Azerbaijan–Montenegro relations

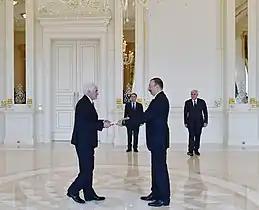
President of the Republic of Azerbaijan Ilham Aliyev received credentials of newly appointed Ambassador Extraordinary and Plenipotentiary of Montenegro Branko Milic

Ambassador of Azerbaijan to Romania Eldar Hasanov (who is now serving as the Ambassador of Azerbaijan to Serbia, Montenegro, Bosnia and Herzegovina) was appointed the Ambassador to Montenegro by the Presidential Decree issued on 28 July 2010. Mr. Hasanov presented his credentials to the President of Montenegro Filip Vujanovic on October 6, 2010. On the other hand, Ambassador of Montenegro to Turkey serves as the Ambassador to Azerbaijan at the same time. Branko Milic is the Ambassador of Montenegro to Azerbaijan since his credentials were accepted by the President of Azerbaijan Ilham Aliyev on 28 March 2015.